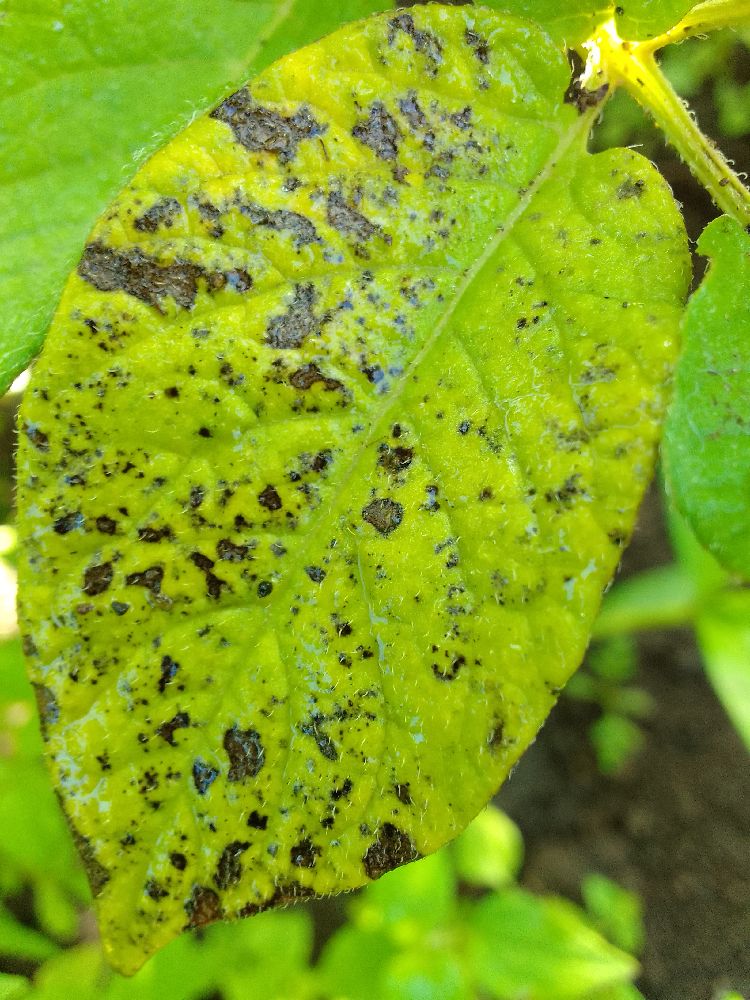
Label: Early blight